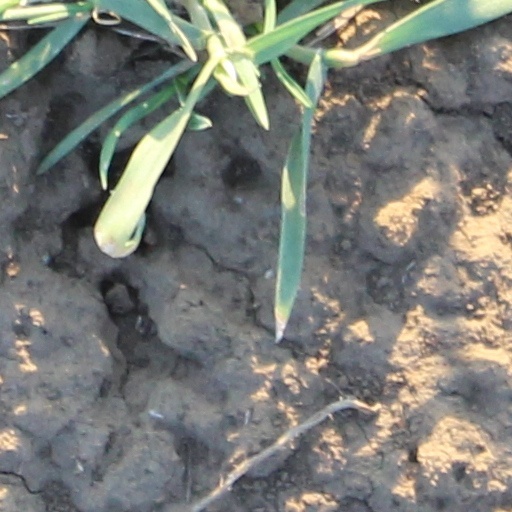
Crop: wheat